Gorgon Stare

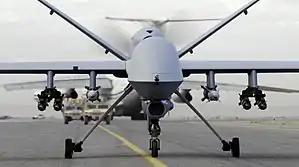
An armed MQ-9 Reaper on a taxiway at Kandahar Airfield. Although the MQ-9 is capable of carrying a variety of munitions, the Gorgon Stare MQ-9's are unarmed.

"Gorgon Stare" was developed and tested on the MQ-9 Reaper at Eglin Air Force Base, Florida with the 53rd Wing. These sensor pods had been in development since 2009 by the Air Force's Big Safari group and Sierra Nevada Corporation.